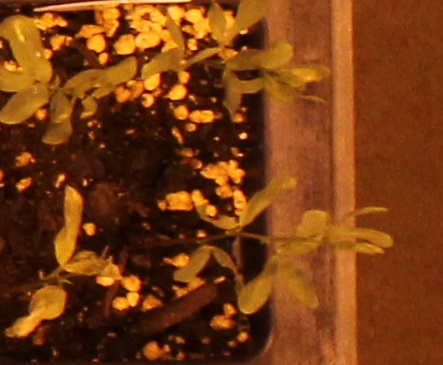
Label: Lentil